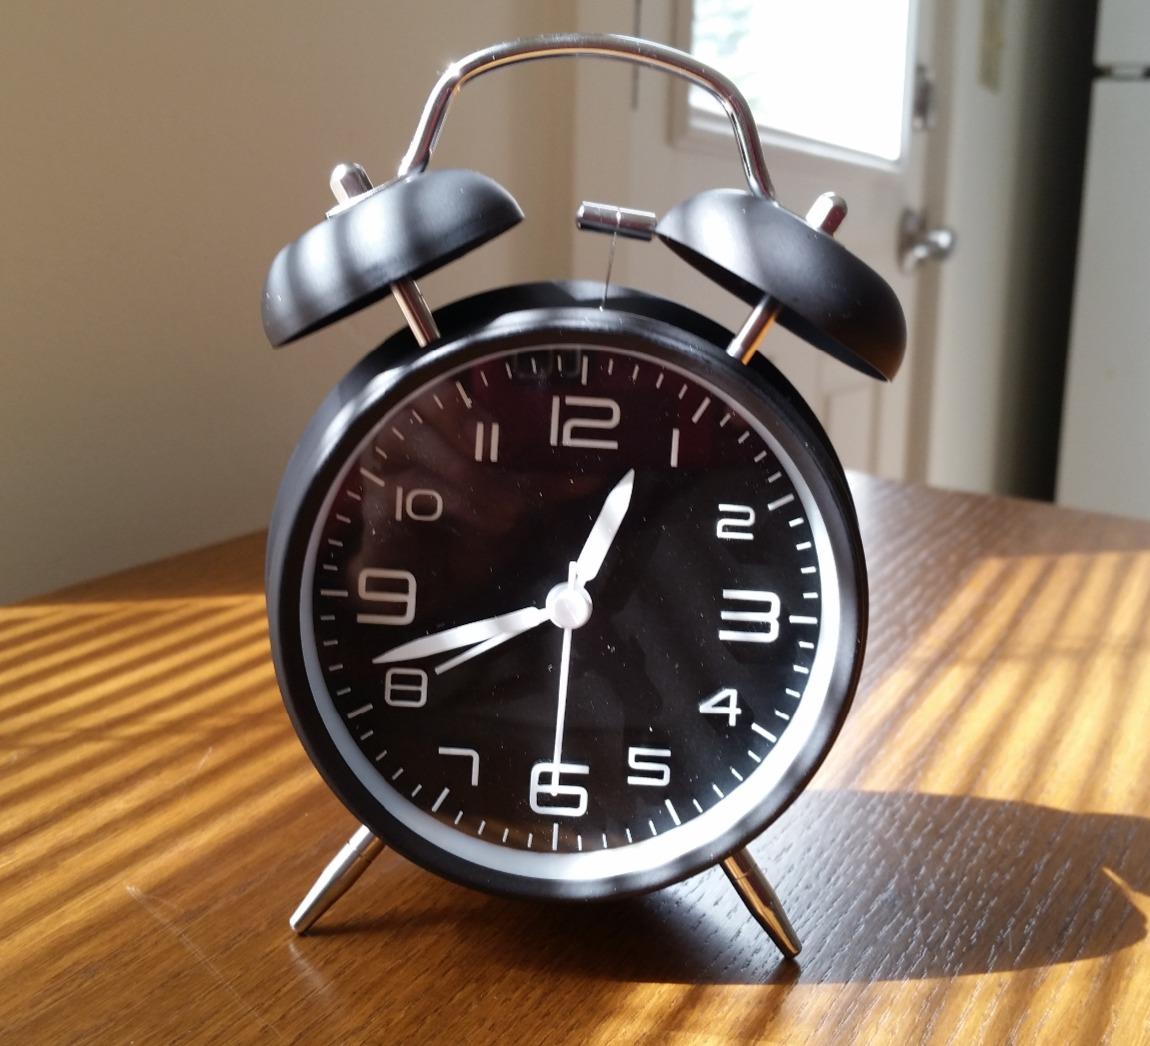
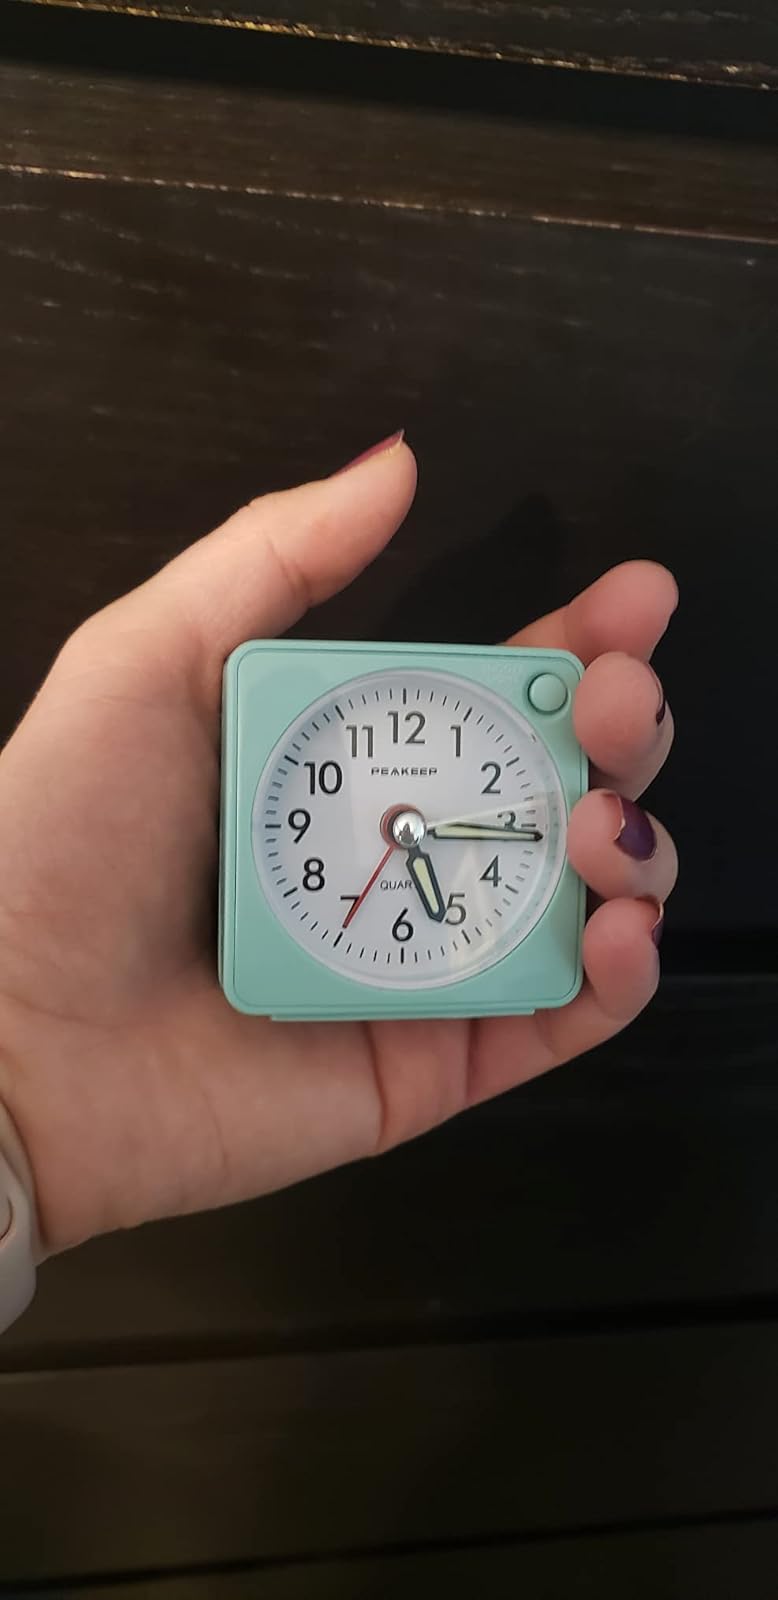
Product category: clock
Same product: no